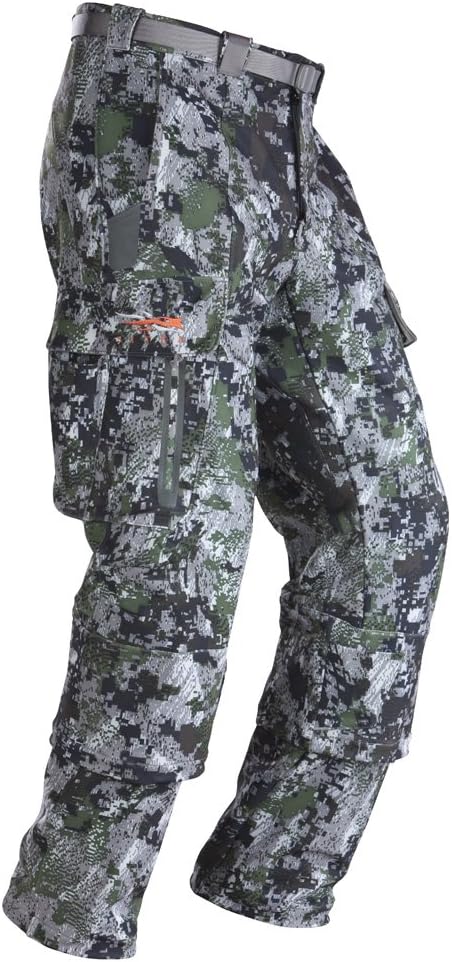
Sitka Gear Early Season Whitetail Pant, Optifade Forest (34R)
Category: Sports & Outdoors
Hooded jacket & pant combo with oversized fit for layering Hooded jacket & pant combo with oversized fit for layering Jacket & pant fully lined Jacket & pant fully lined Jacket & pant stuff in to front pocket with internal adjustable waist belt for portability Jacket & pant stuff in to front pocket with internal adjustable waist belt for portability Jacket has double storm flaps (with rain gutter) with snap closure over front zipper Jacket has double storm flaps (with rain gutter) with snap closure over front zipper Visor hood with draw–cord Visor hood with draw–cord Front zippered pockets with flaps Front zippered pockets with flaps Adjustable Velcro sleeve ends Adjustable Velcro sleeve ends Pant with elastic waist Pant with elastic waist Pant has adjustable snap closure on legs Pant has adjustable snap closure on legs
Features: Early Season Whitetail Pant 34" Waist Elevated Forest